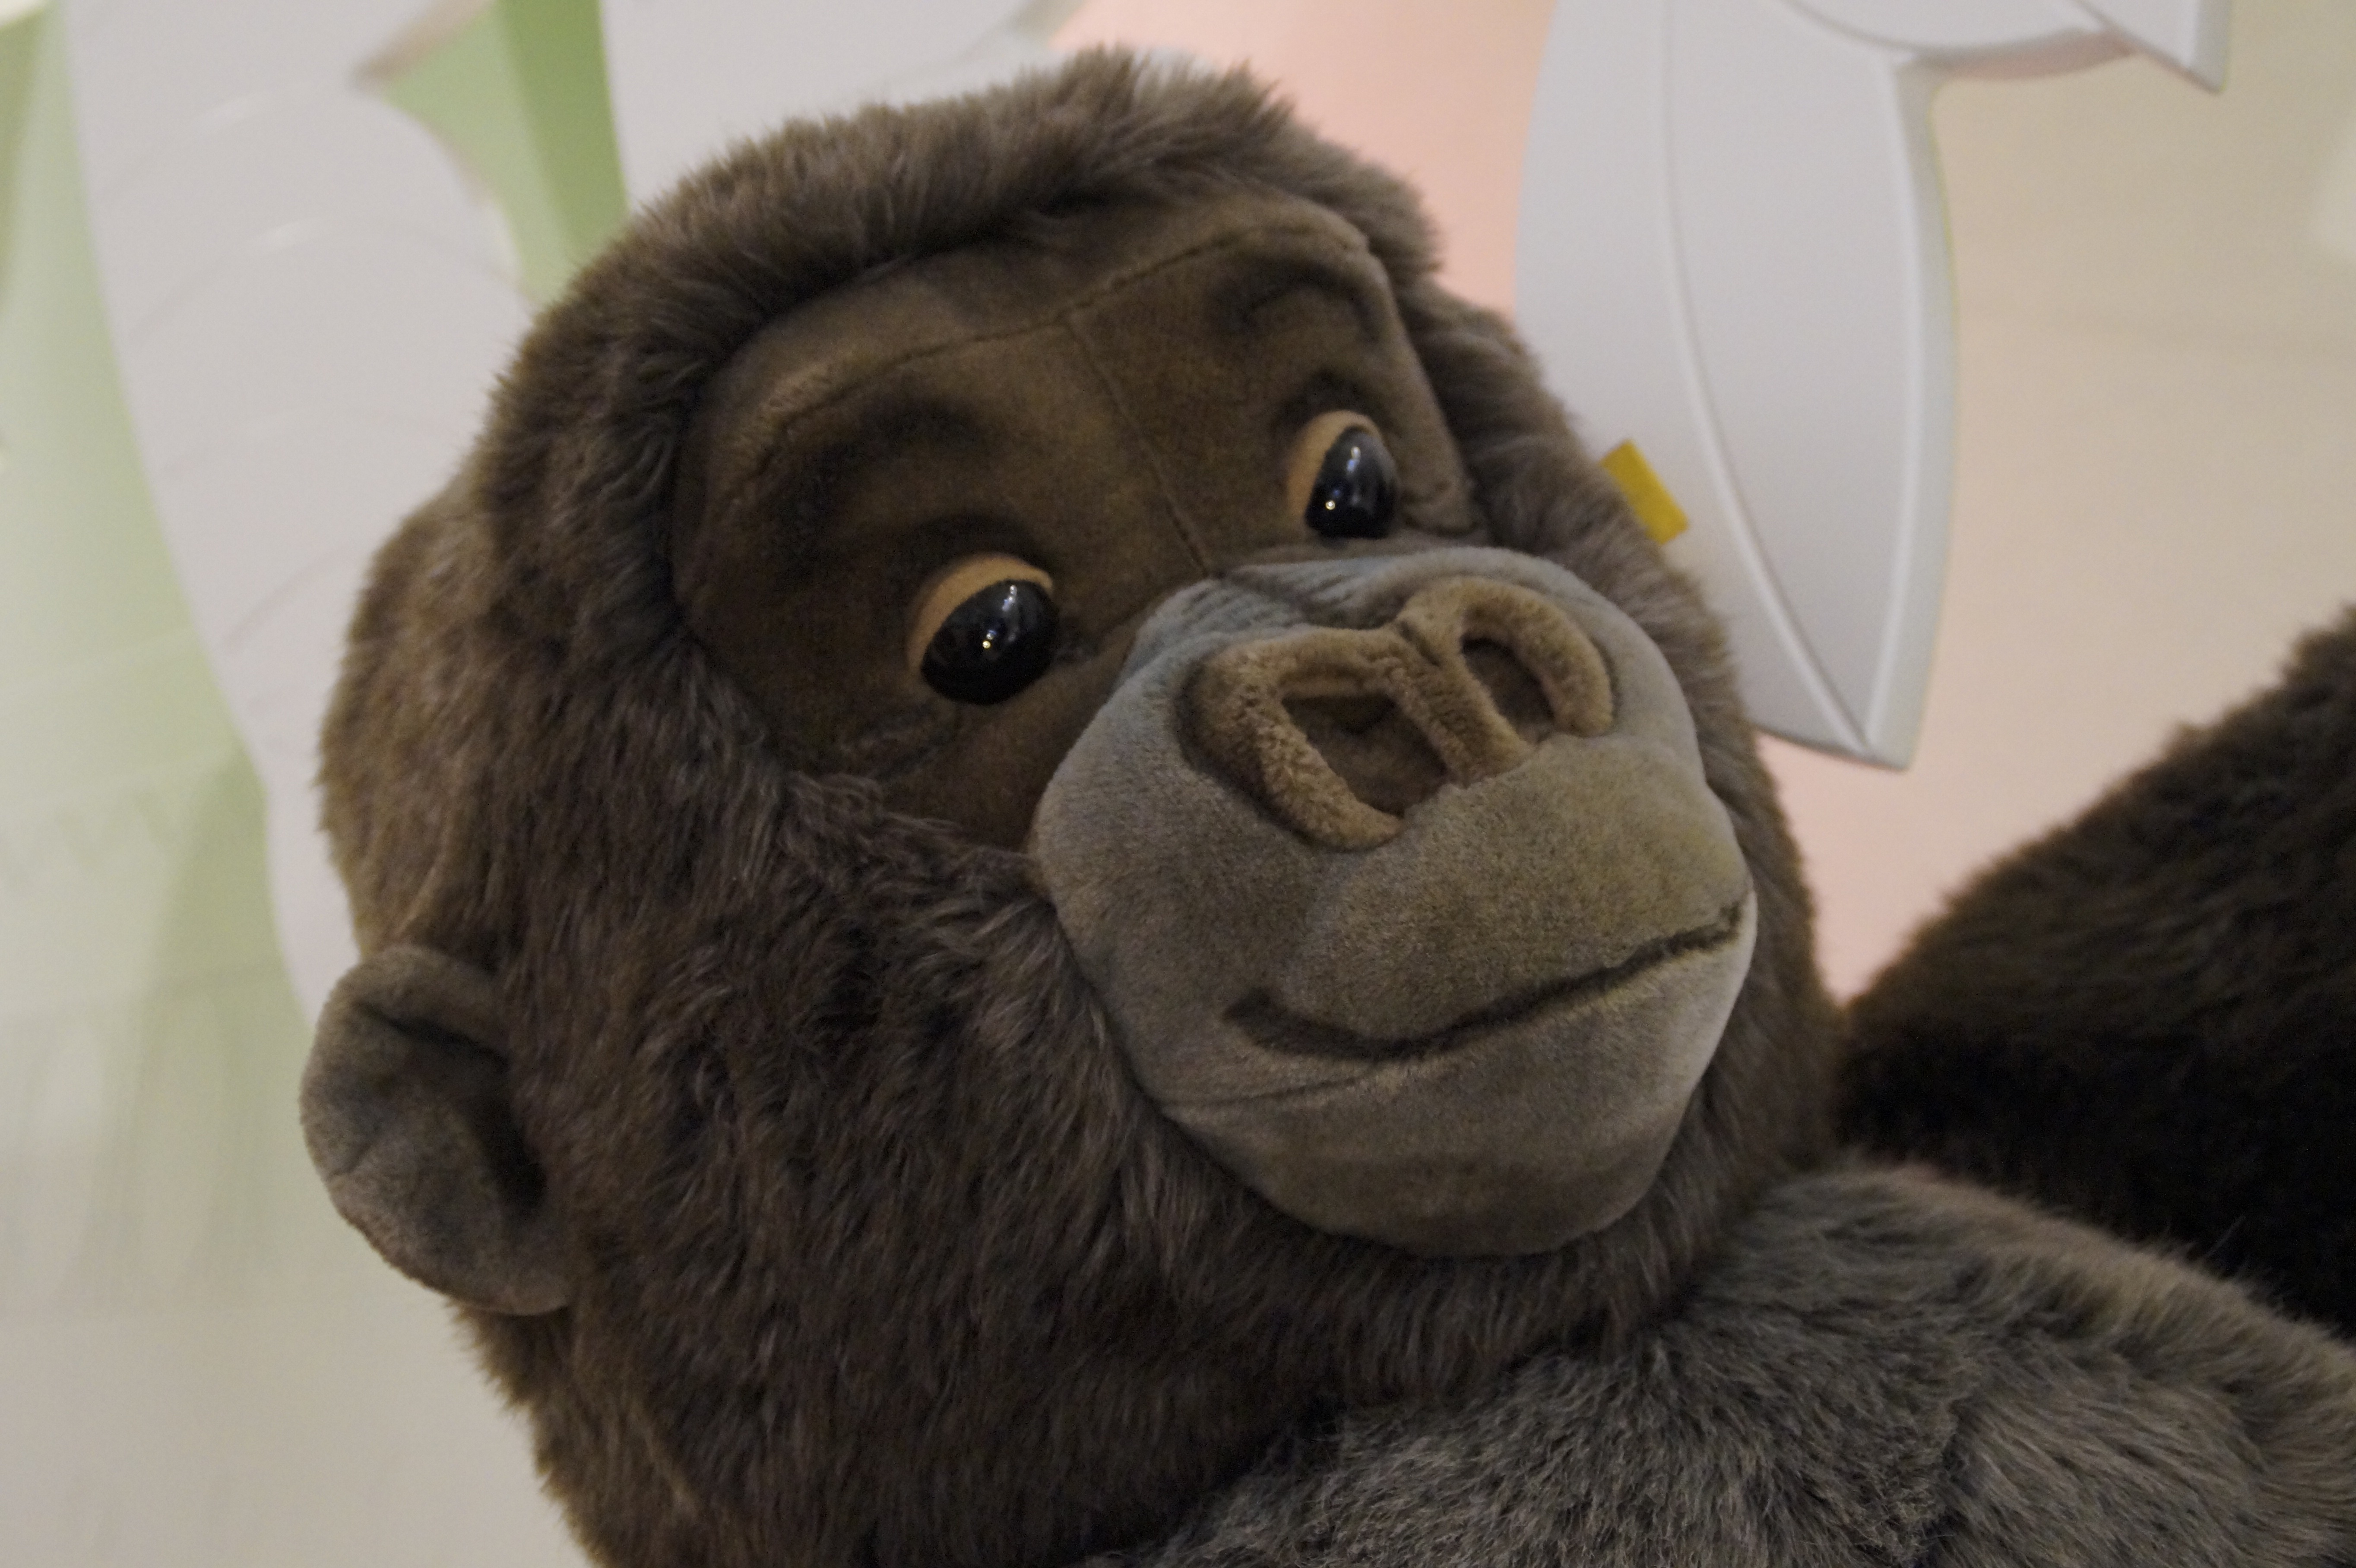
view, animal, mammal, child, monkey, primate, gorilla, teddy bear, face, nose, ape, head, toys, vertebrate, expression, fake, replica, soft toy, imitation, mimic, stuffed toy, western gorilla, great ape, steiff, plush monkey, plush gorilla, silvery grey